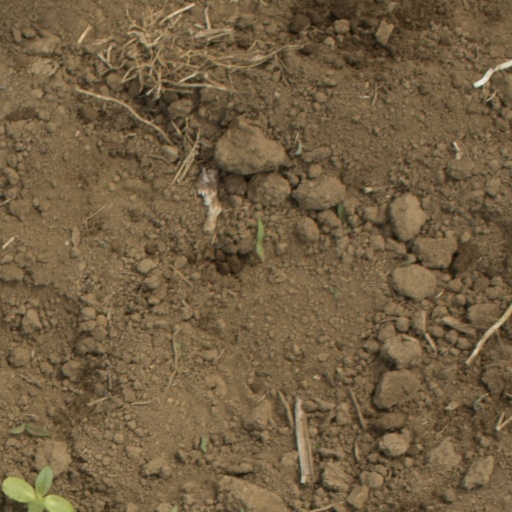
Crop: Jerusalem artichoke